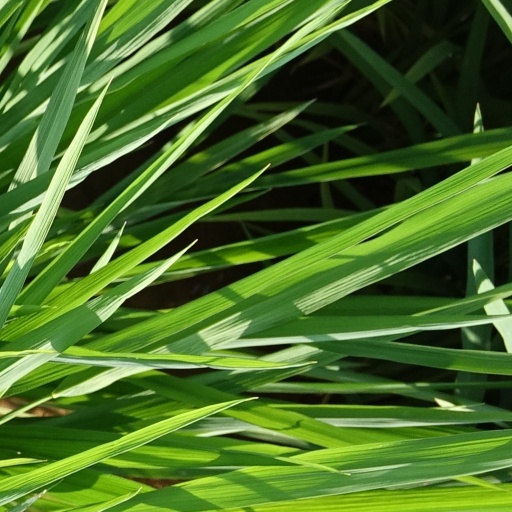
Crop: rice